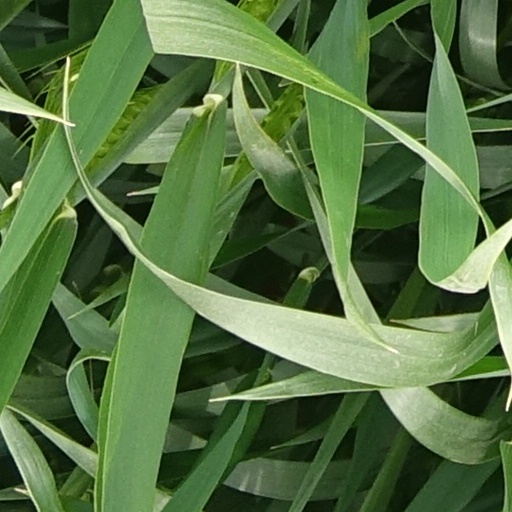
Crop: wheat